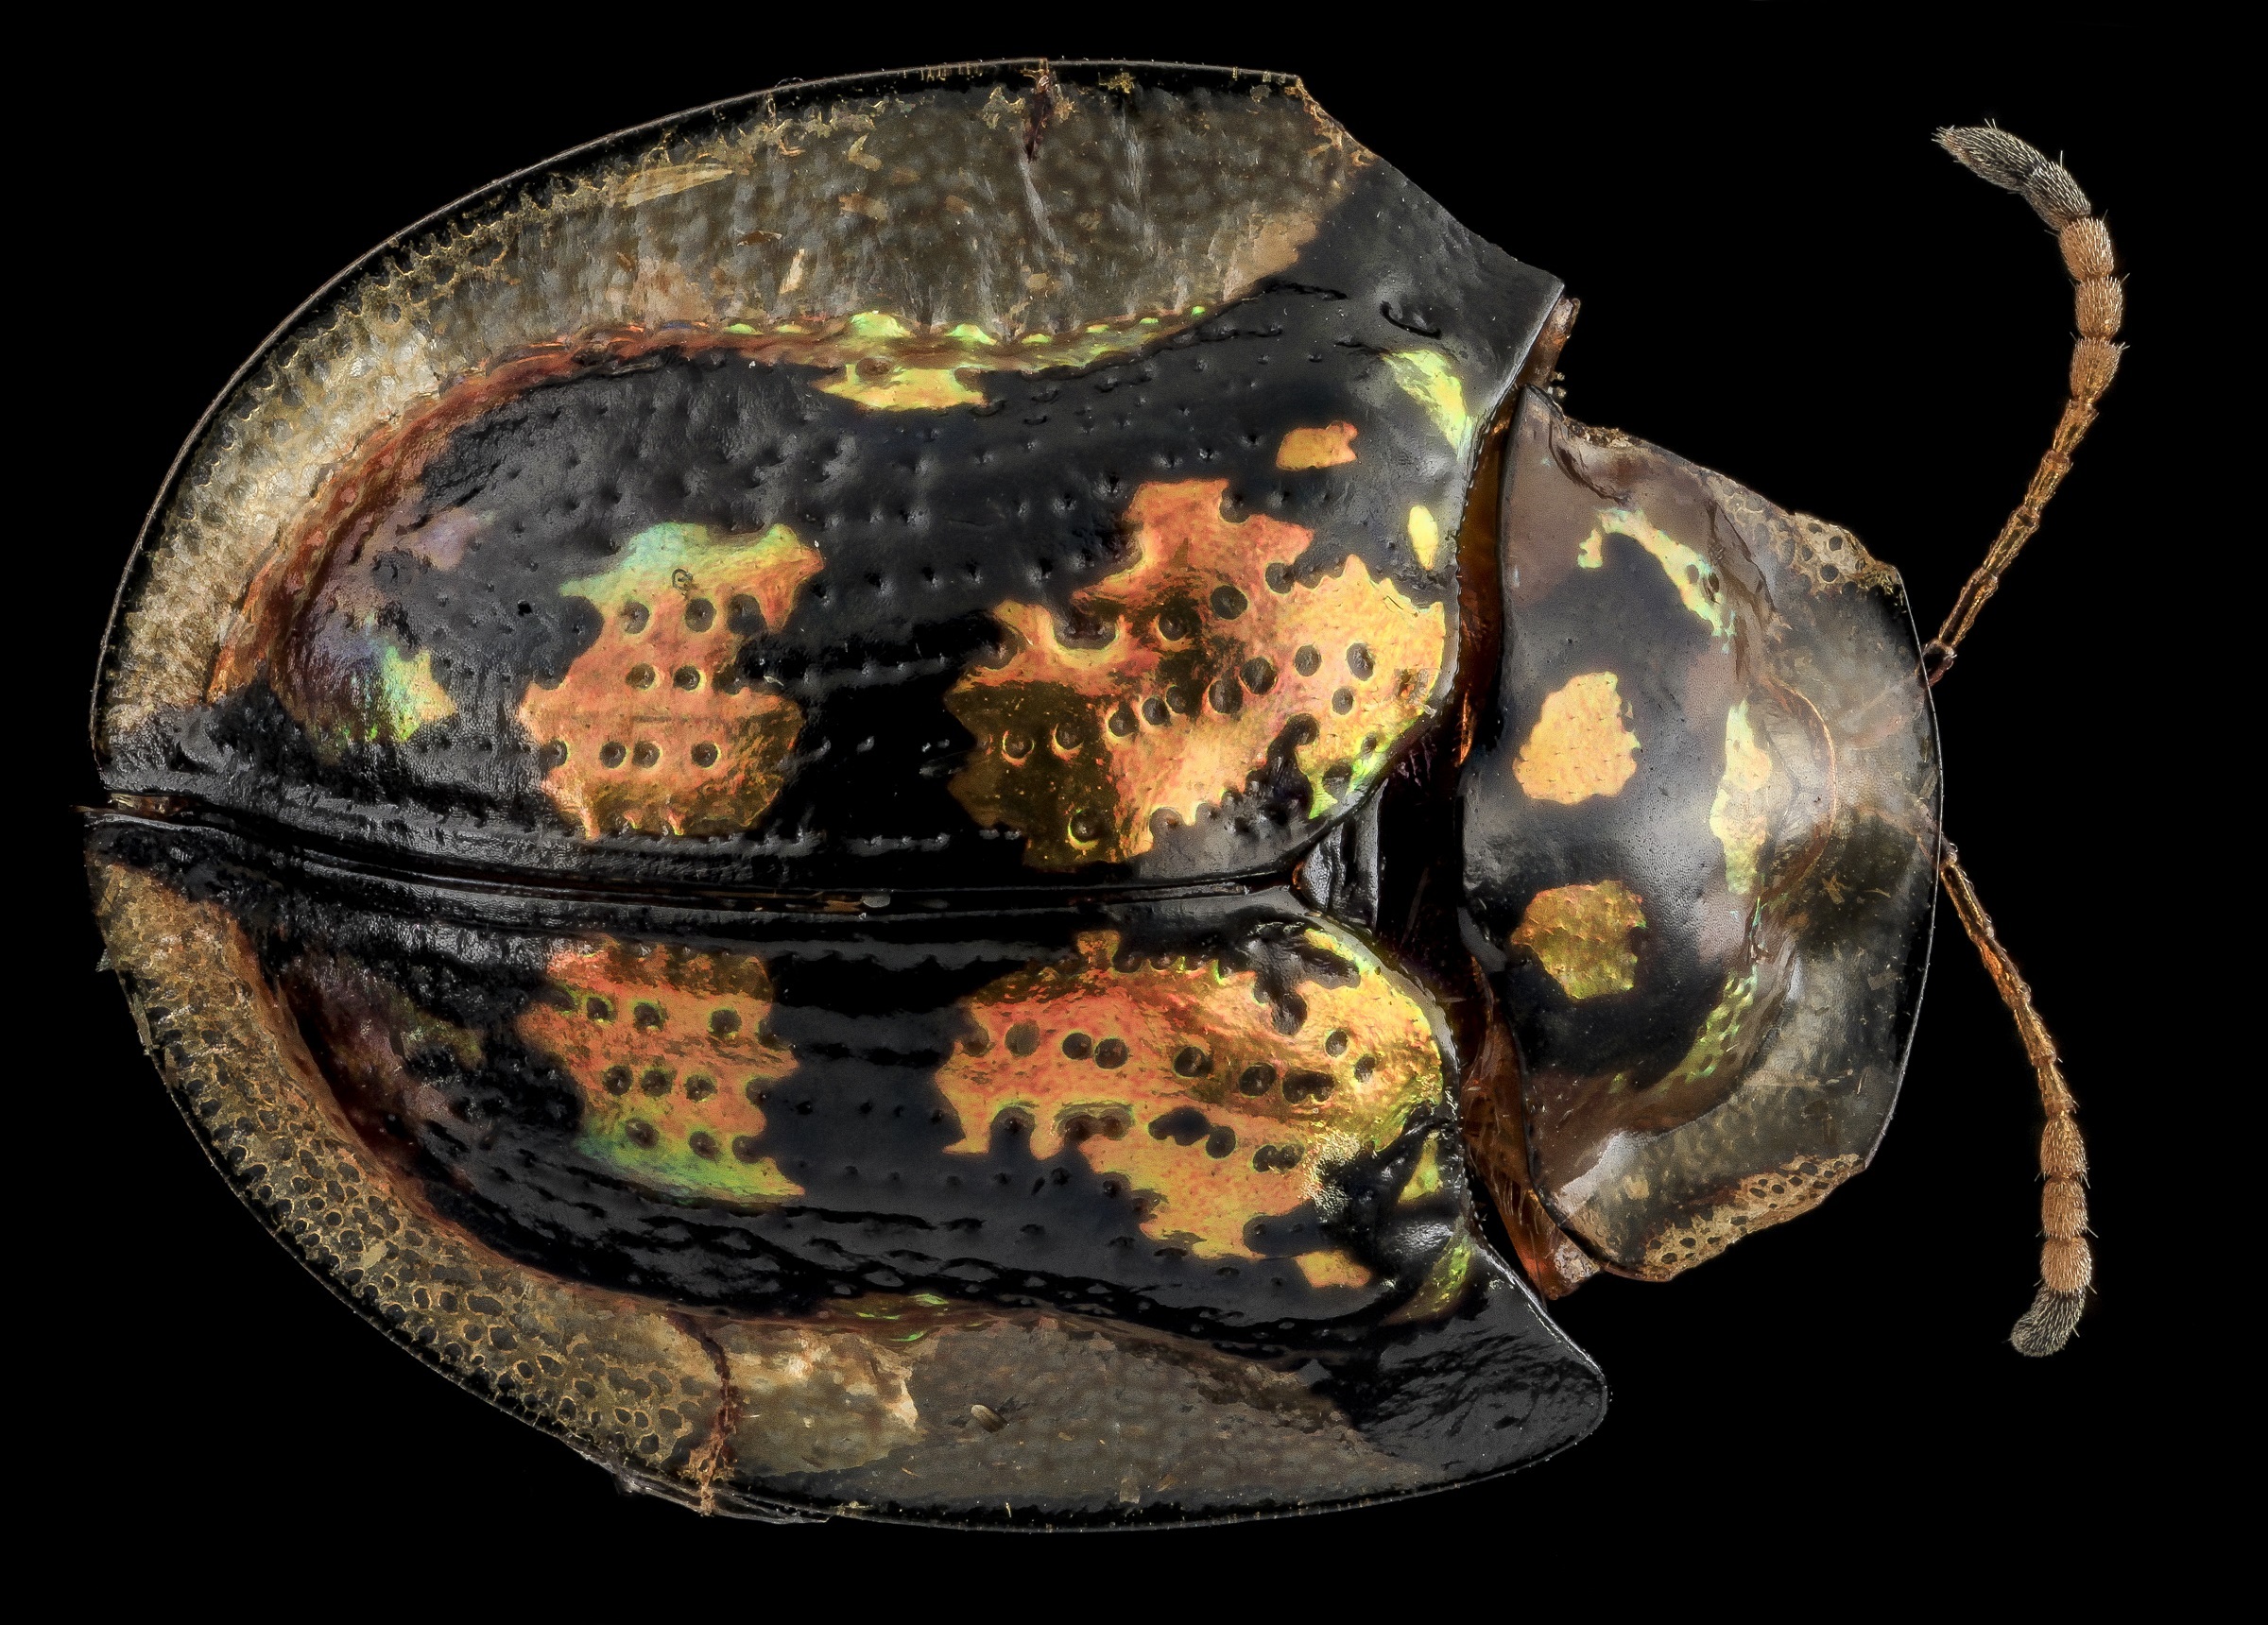
nature, wildlife, portrait, insect, macro, bug, invertebrate, close up, stripes, cassidinae, tortoise beetle, mounted, u's geological survey, antennae